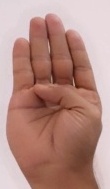
ASL sign: B